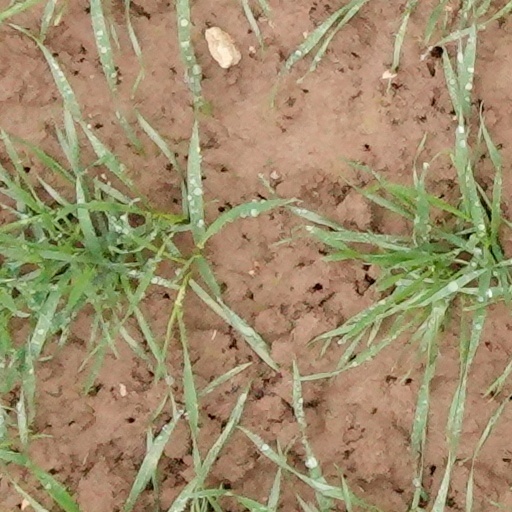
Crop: wheat